May Harena

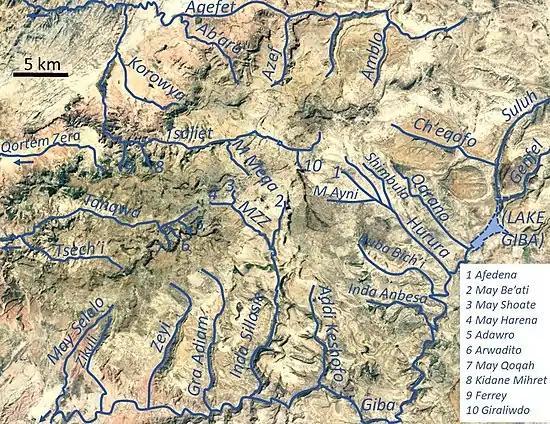
The river in the radial drainage network of Dogu’a Tembien

The May Harena is a confined ephemeral river with an average slope gradient of 100 metres per kilometre.